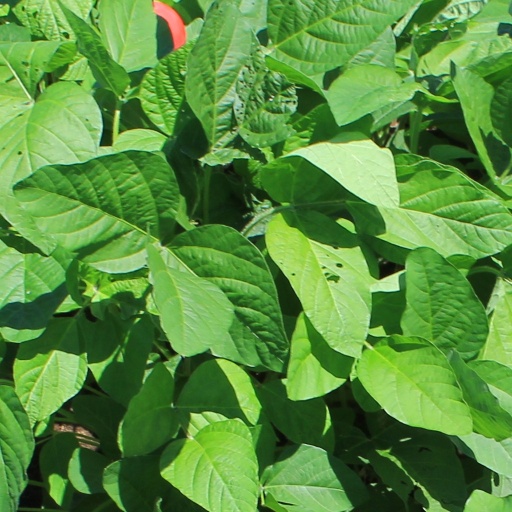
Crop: soybean